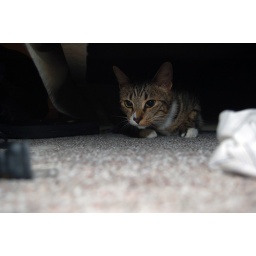
This is my cat underneath my bed